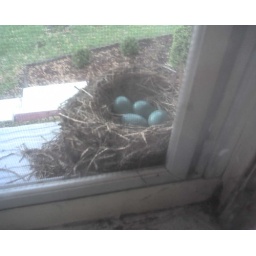
four blue bird eggs in a window; they all would later hatch, taken 4/25/07.